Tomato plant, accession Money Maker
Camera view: vertical (180 deg); turntable rotation: 120 degrees
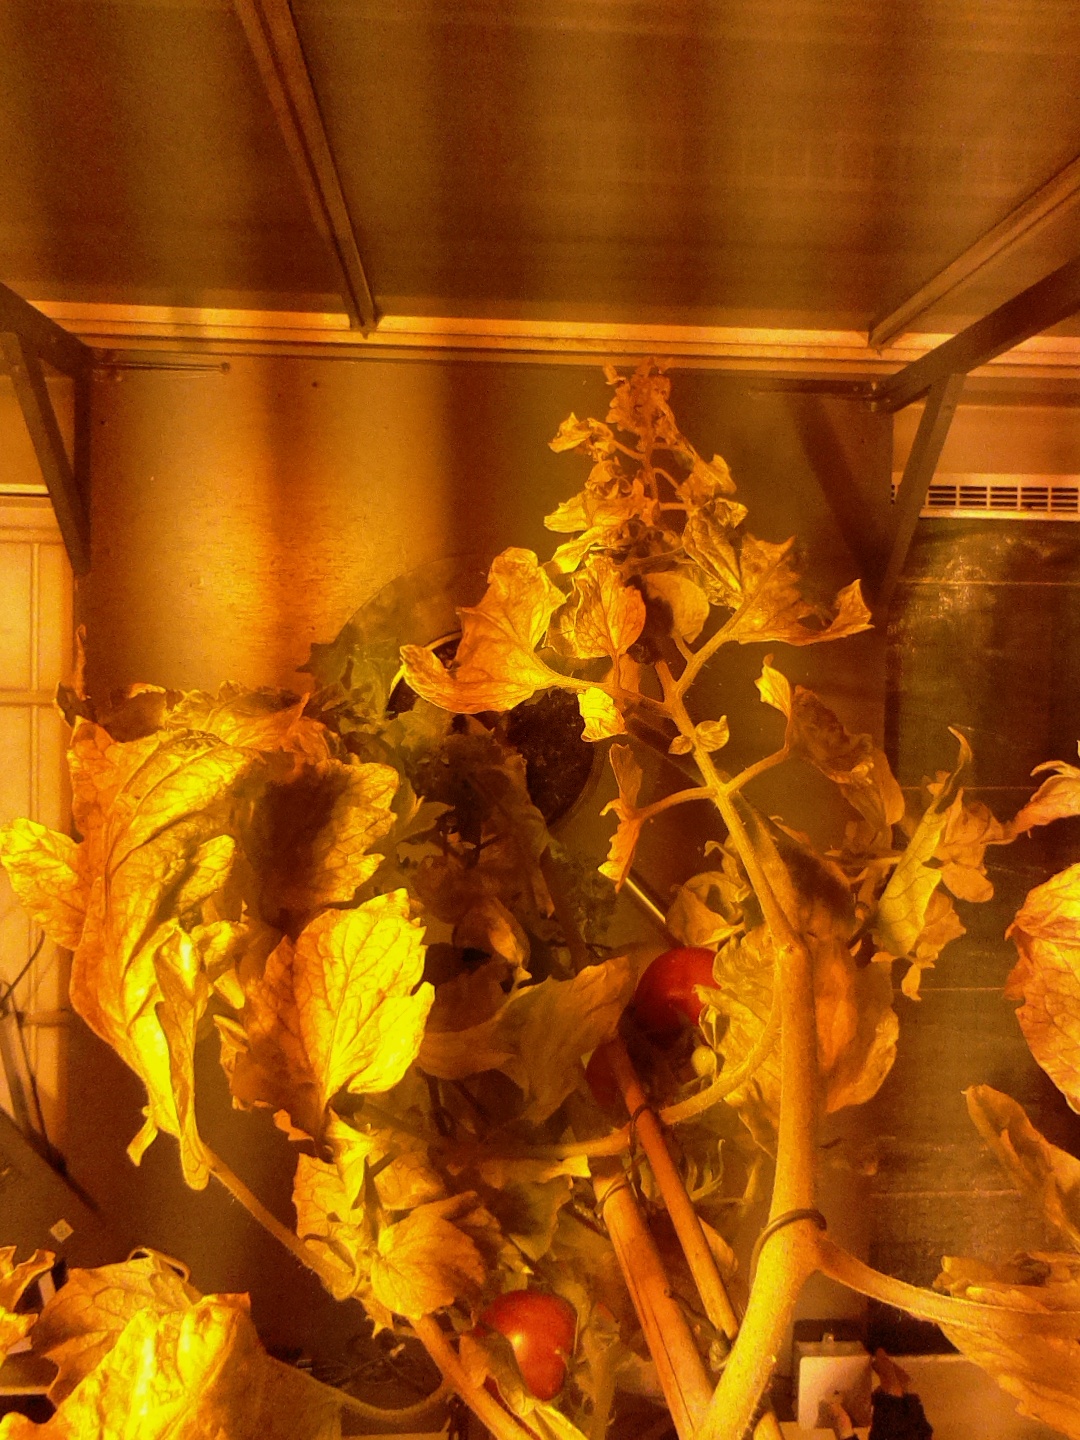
BBCH growth stage 85: 50%-60% of fruits show typical fully ripe color